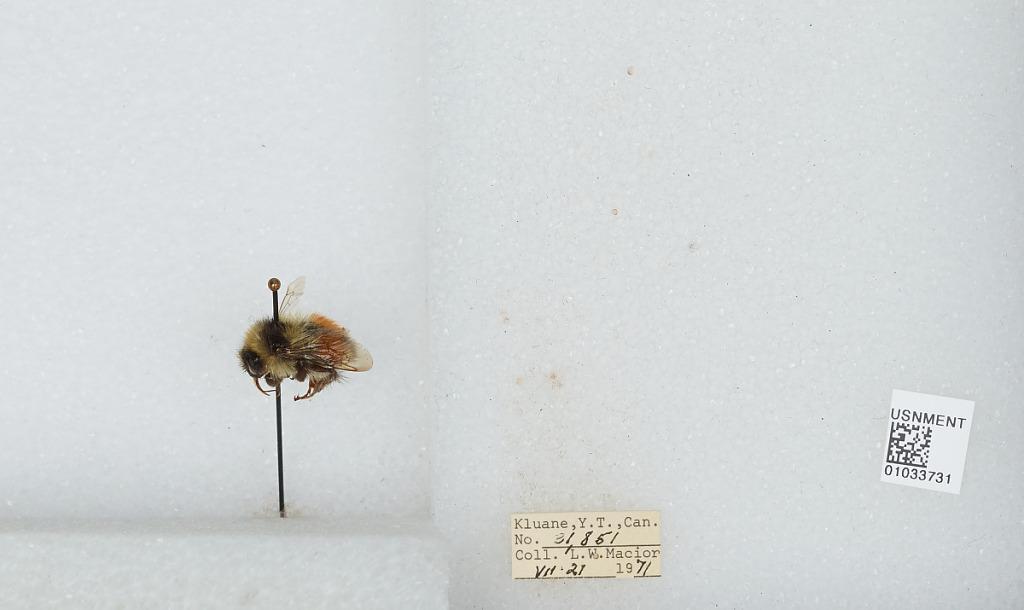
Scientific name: Bombus (Pyrobombus) sylvicola Kirby
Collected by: L. Macior
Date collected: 1971-7-21
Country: Canada
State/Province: Yukon Territory
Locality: Kluane
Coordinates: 60.75, -139.5